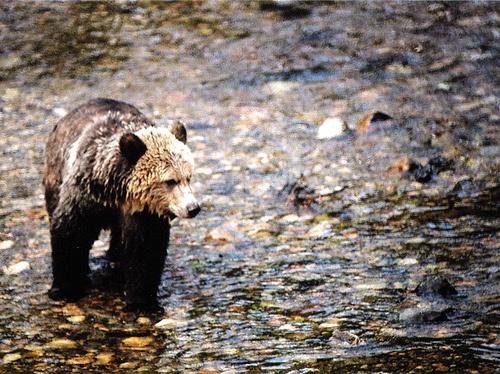
a brown bear standing in the water of a river
A wet brown bear walks through a stream.
A large brown ear walking across a wet forest.
A bear walking on a rainy day on mud
A bear walking in the rain through a puddle of water.